Alto Ribeira Tourist State Park

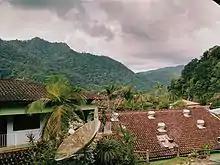
View of the park from a local inn

The park has four visitor centers. Most tours of the parks require a local guide. The Ouro Grosso center is a base for courses on environmental monitoring, seminars and meetings and provides accommodation for public school students. Other than the caves, attractions include: